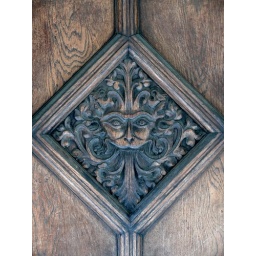
On the door of a house near St. Mary's Church Oxford